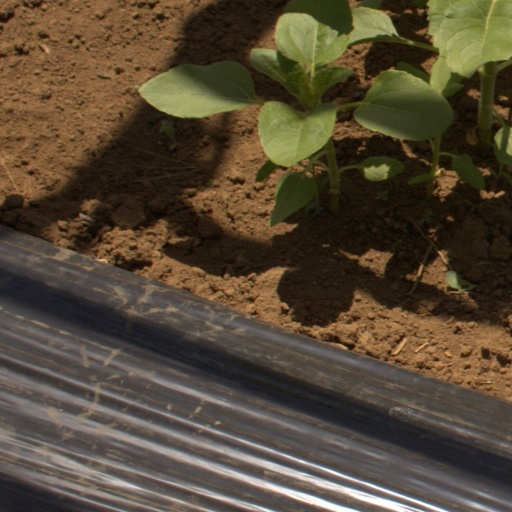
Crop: Jerusalem artichoke